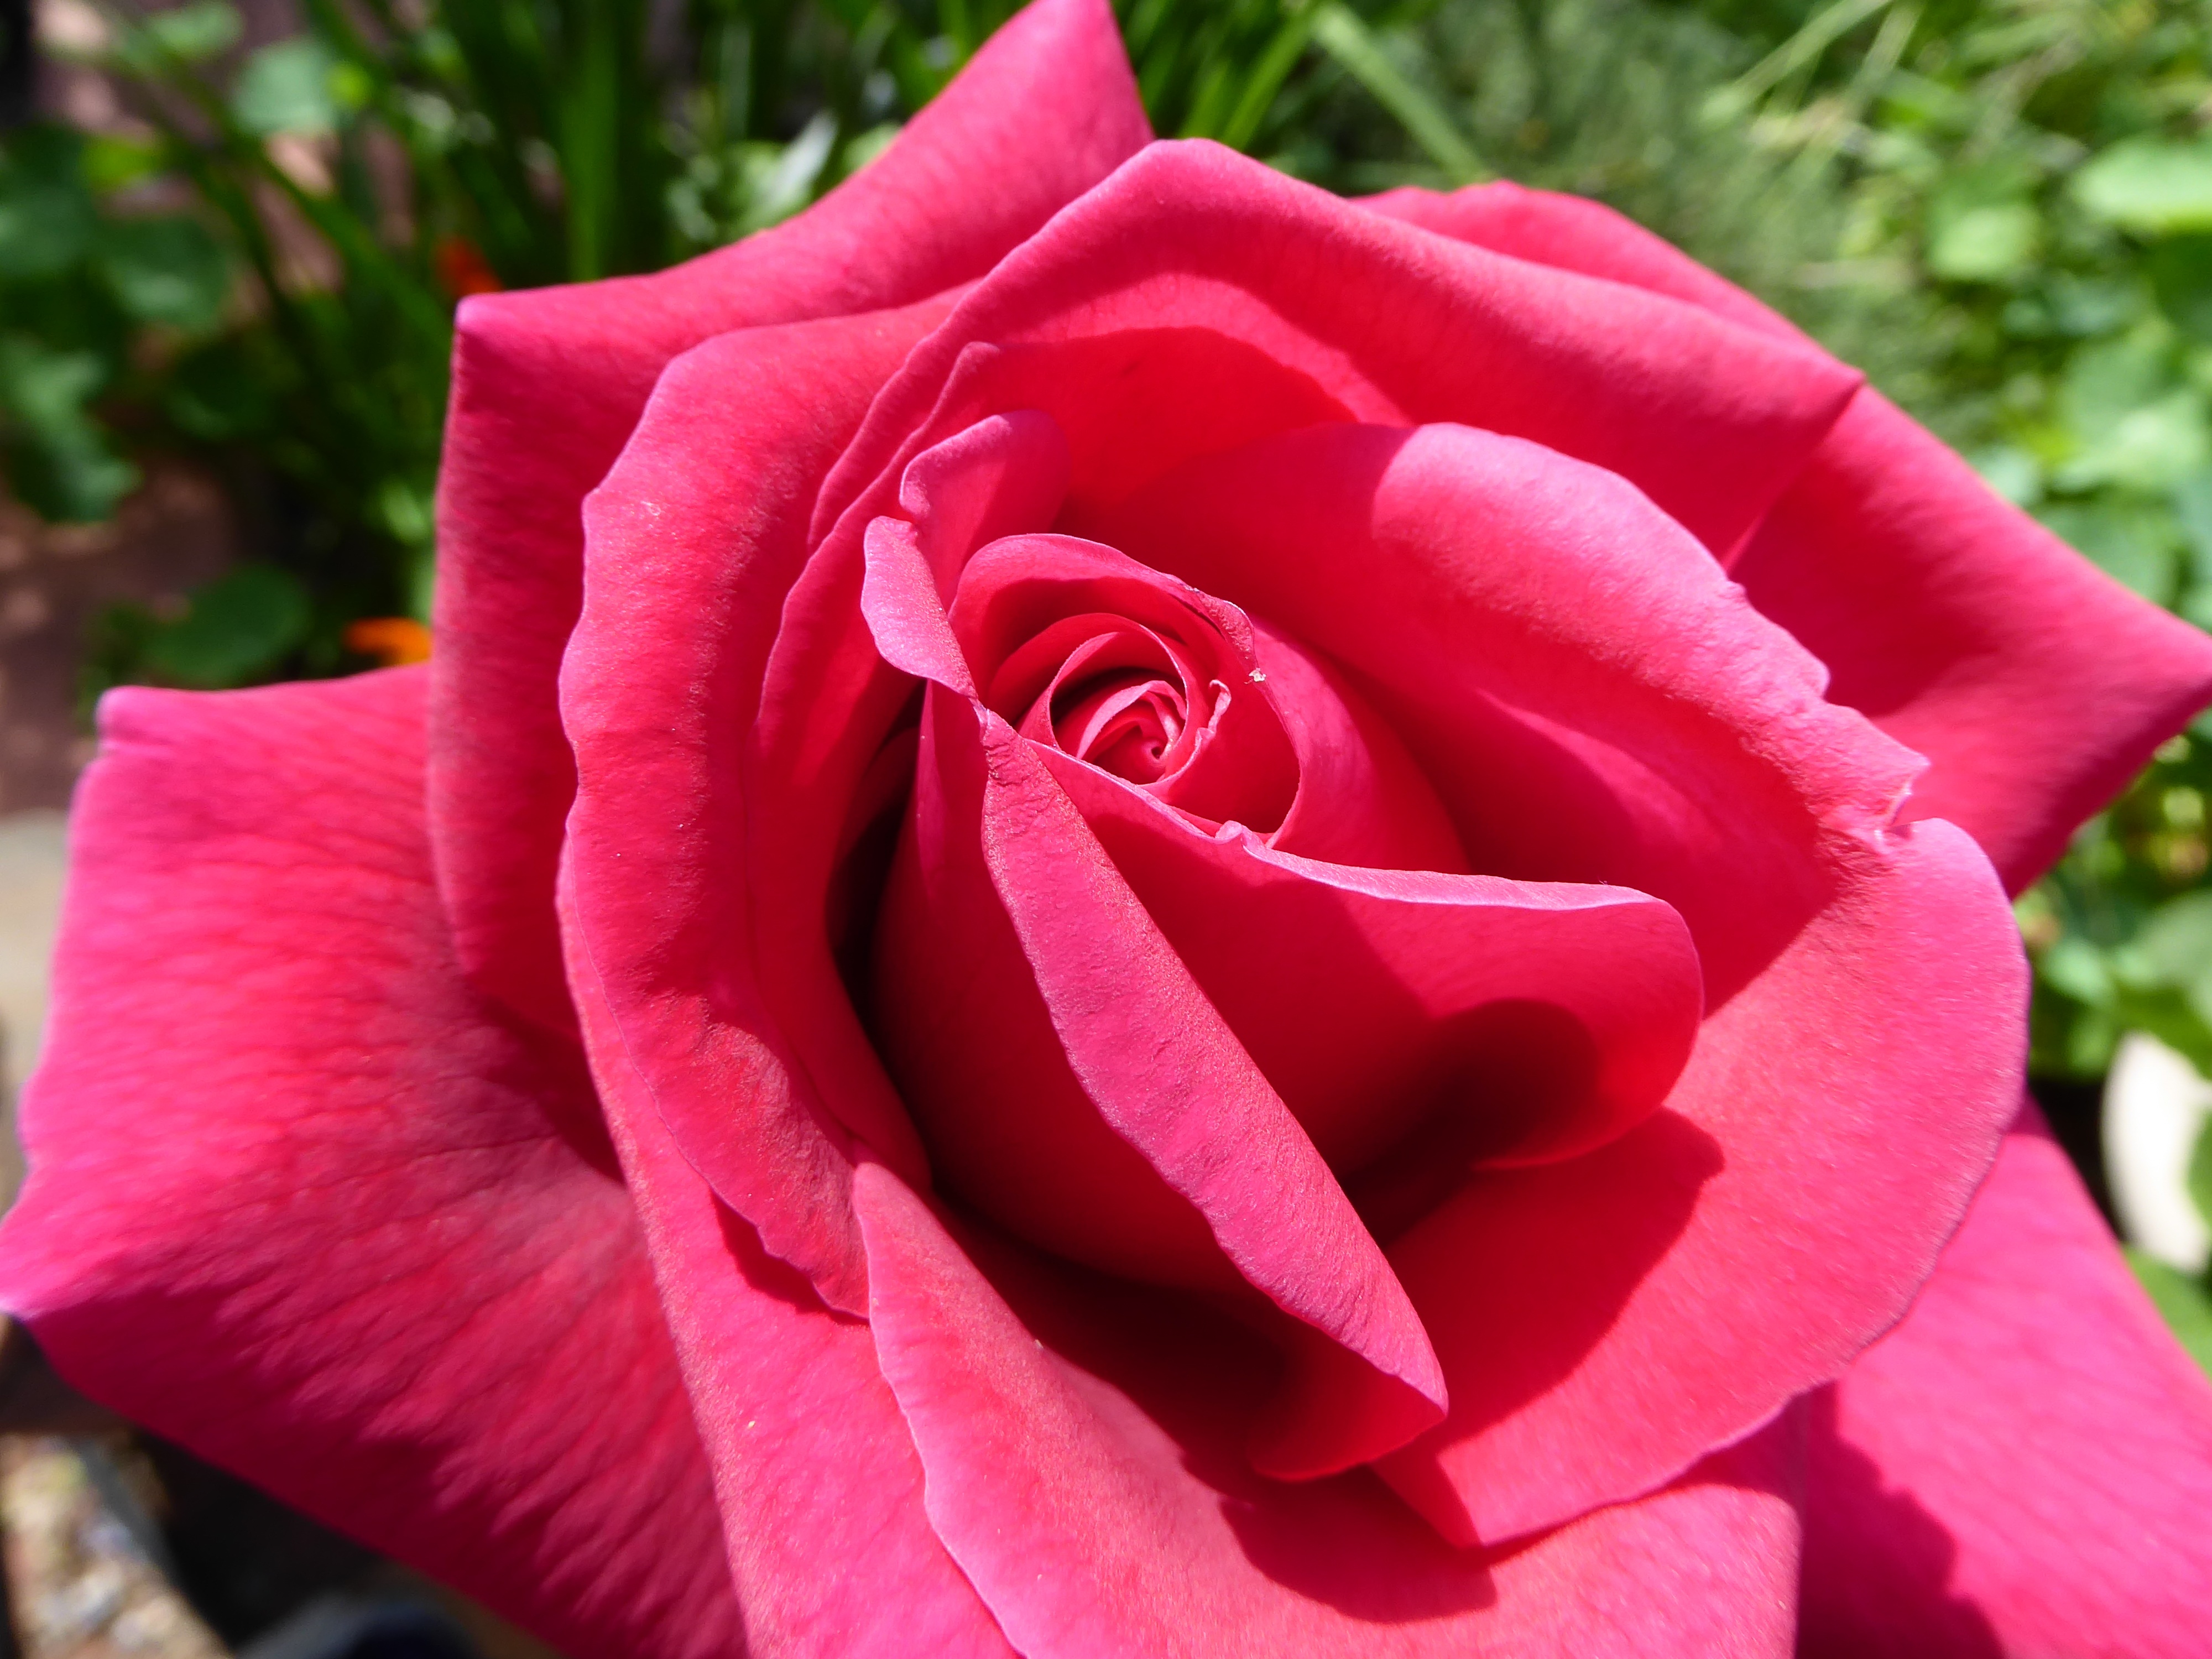
blossom, plant, flower, petal, floral, love, rose, red, romance, romantic, pink, single, petals, valentine, bud, floribunda, macro photography, flowering plant, garden roses, rose family, land plant, rosa centifolia, rose order